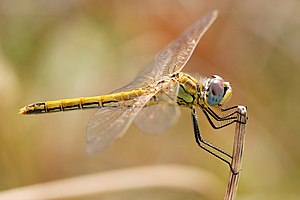
Rødåret hedelibel / Kendetegn
En hun af rødåret hedelibel.
Rødåret hedelibel er en art i insektsordenen guldsmede som tilhører familien libeller.